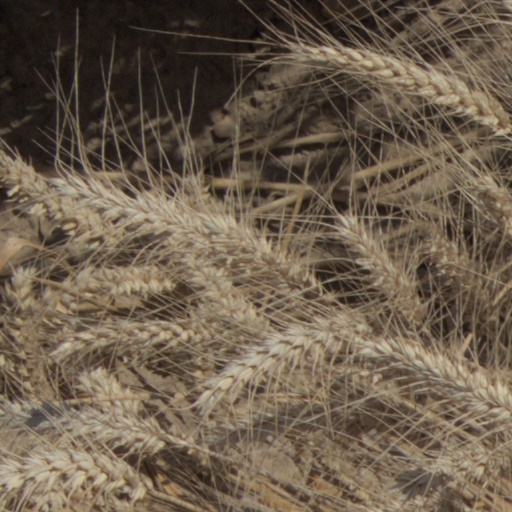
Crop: wheat